Bhakti Charu Swami

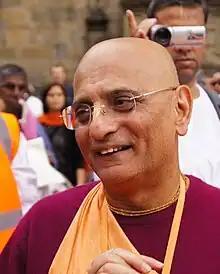
Swami in 2012

Bhakti Charu Swami (17 September 1945 – 4 July 2020) was an Indian spiritual leader of the International Society for Krishna Consciousness (ISKCON). He was also a disciple of ISKCON's founder A. C. Bhaktivedanta Swami Prabhupada.